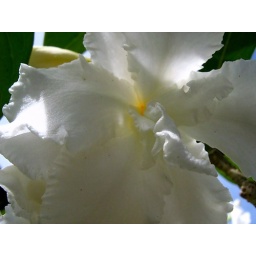
yellow in blue out!